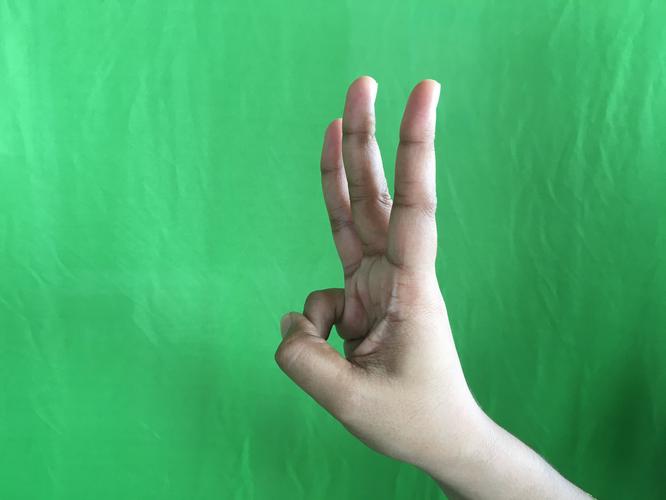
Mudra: Trishulam
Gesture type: single_hand